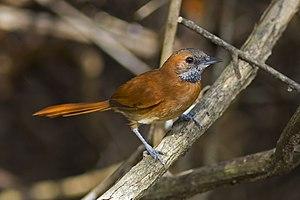
Le Synallaxe du Roraima est une espèce de passereaux de la famille des Furnariidae.